Chevrolet Bel Air

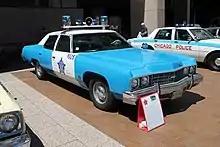
1973 Chevrolet Bel Air 4-Door sedan with Chicago Police Department markings

For 1968, the Full-sized Chevrolets received some changes but were quite similar to the 1967 models, though they had grown one inch to . Chevrolet's new grille design bore a strong resemblance to Cadillac's, but Bel Air's dual round taillight design was strictly Chevrolet. In an unusual move, the taillights were mounted in the bumper. In 1968 the U.S. additional safety features were required in all motor vehicles, bringing about a new standard in car safety. These features included shoulder belts for outboard front-seat occupants and side marker lights. Chevrolets with optional V8s got the engine size, in cubic inches, displayed as part of the front side maker lights.